Question: Please indicate a possible affordance area of the boxing_punching_bag that can be used for striking
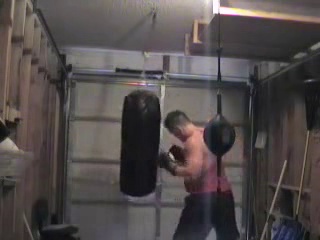
Answer: [121.5, 91, 156.5, 194]